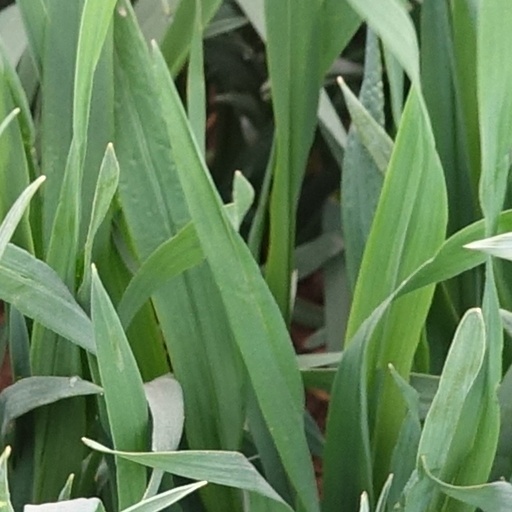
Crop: wheat